Linda Kearns MacWhinney

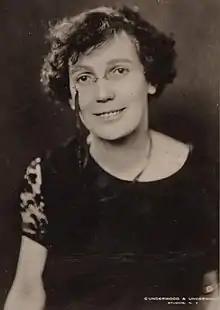
Kearns in 1922

Linda Mary Kearns MacWhinney (1 July 1888 – 5 June 1951) was an Irish nurse and Fianna Fáil politician.